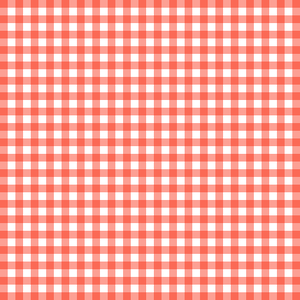
Example graphique du motif vichy à carreaux rouges et blancs.
Paysan breton est une marque commerciale de la SAS Laïta. Transformés en France par les coopératives agricoles fondatrices de l'enseigne Laïta, les transformations Paysan breton sont issues des productions de lait cru réfrigéré des agriculteurs du Grand Ouest. Ces transformations agroindustrielles laitières sont vendues à la « grande distribution » internationale qui les commercialise au détail.